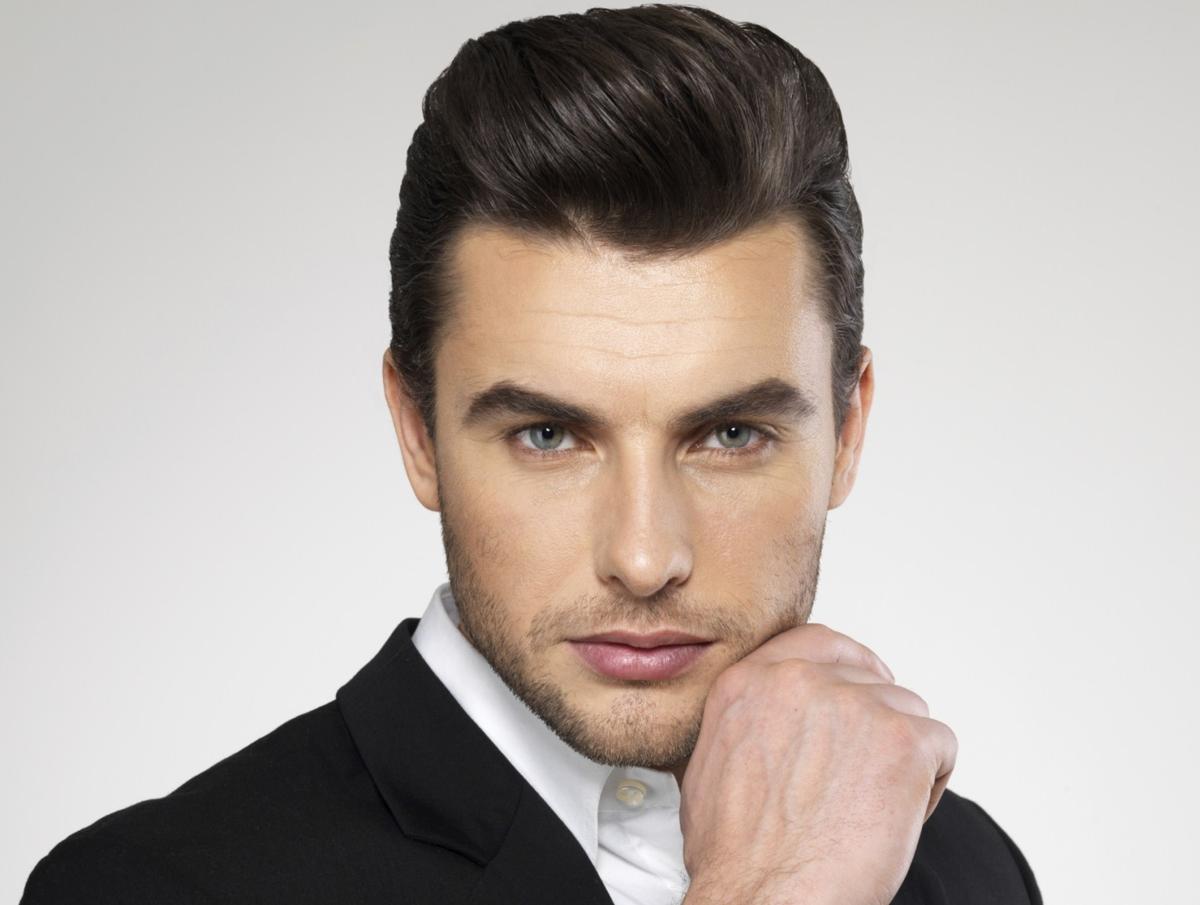
Label: Colored